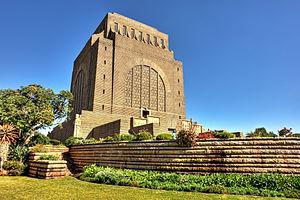
Pretoria ou Prétoria est une ville d'Afrique australe et la capitale administrative de l'Afrique du Sud. Elle fut également de 1860 à 1902 la capitale de la république sud-africaine du Transvaal, de 1902 à 1910 celle de la colonie du Transvaal puis, de 1910 à 1994, le chef-lieu de la province du Transvaal. Elle est située aujourd'hui dans la province du Gauteng.